Ilyushin Il-102

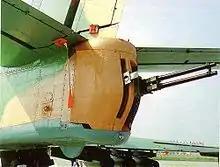
The tail turret of the Il-102, armed with a GSh-23L twin-barreled cannon

The Il-102 was a low-winged monoplane with moderately swept (30 degrees) wings, powered by two Klimov RD-33I turbofans (non-afterburning versions of the engines that power the Mikoyan MiG-29 fighter). It was highly unusual for its time in having a rear gun turret, something not seen in ground-attack aircraft since the World War II Il-2 Shturmovik and Il-10, the Il-102's spiritual ancestors, controlled remotely by a gunner sitting in a cockpit above the trailing edge of the wing. The crew cockpits, engines and fuel tanks were armoured to protect against ground fire.